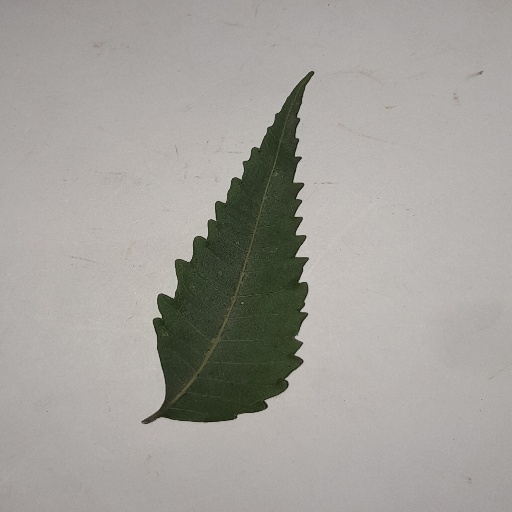
Species: Neem
Leaf condition: Healthy Leaf